José Dolores Estrada

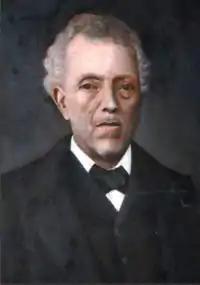
José Dolores Estrada

José Dolores Estrada Vado (1792–1869) is a Nicaraguan national hero famed for defeating a detachment of William Walker's filibuster army at Hacienda San Jacinto in 1856.